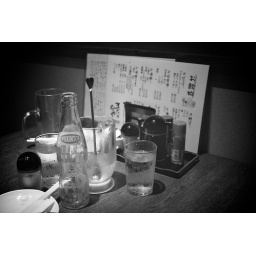
Black and white eatery table in Japan